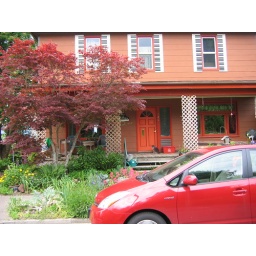
Piano house guarded by a cat